Julia Blackburn Duke Henning

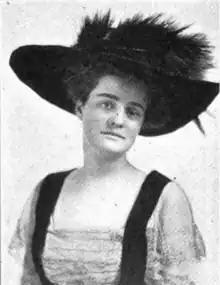
Julia Blackburn Duke Henning from a 1918 publication.

Julia Blackburn Duke Henning (July 23, 1875 – July 7, 1961) was an American suffragist and clubwoman, based in Louisville, Kentucky.